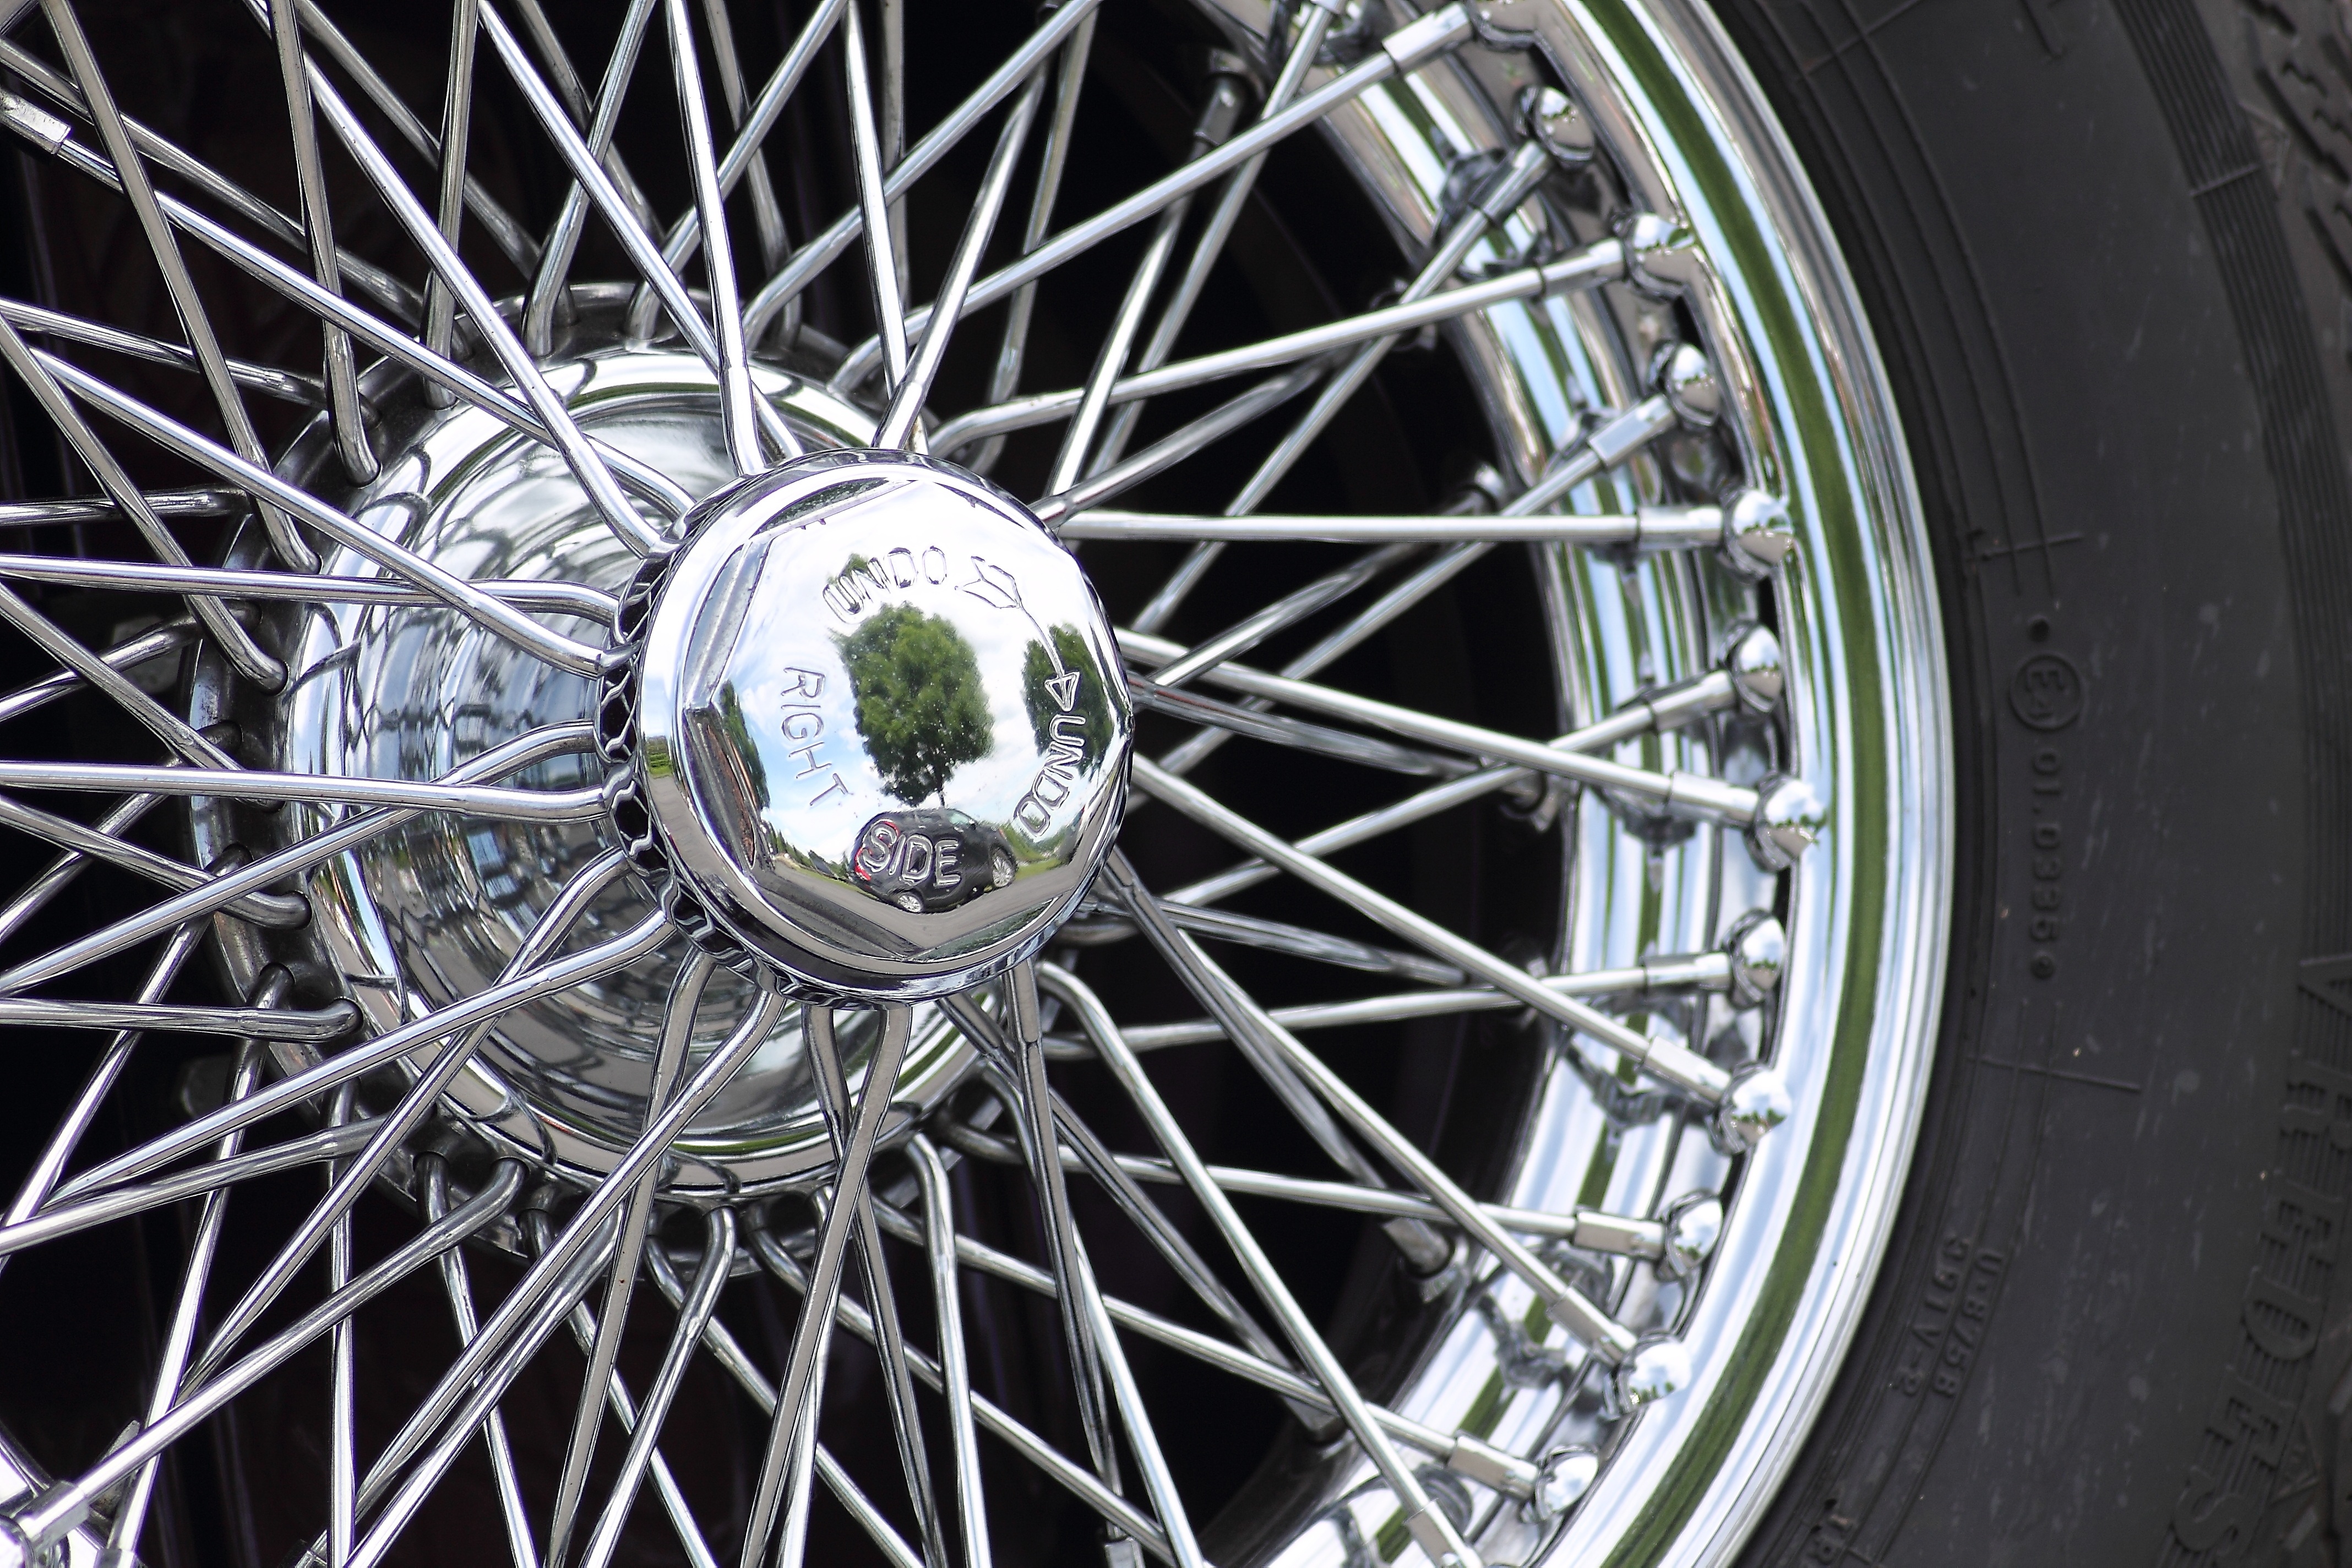
car, wheel, old, vehicle, spoke, auto, tire, automotive, wheels, rim, jaguar, mirroring, rubber, auto tires, mature, oltimer, crom, auto part, cromfelgen, bicycle wheel, automotive design, luxury vehicle, automotive tire